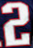
Number: 2